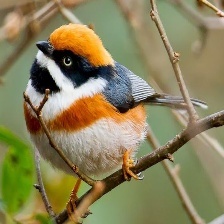
Species: BLACK THROATED BUSHTIT
Scientific name: AEGITHALOS CONCINNUS